Homer Public Library

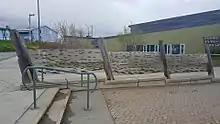
Each metal fish on this wall is engraved with the name of a donor to the library’s construction costs.

Construction of a new library building started in 2003 and ended in 2006. The "Anchorage Daily News" described it as "an architectural sensation." It opened to the public on September 16, 2006, covers 17,000 feet and cost a total of $8.8 million to construct. It was funded primarily through Government grants ($3,813,000), a 30-year USDA Rural Development loan ($2,200,000) and various foundation grants ($1,336,000).